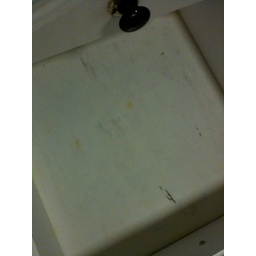
The sink in the bathroom is dirty